Ashiya Station (JR West)

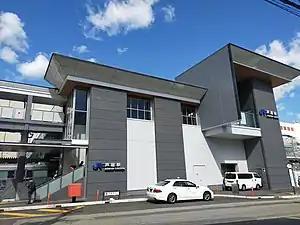
Ashiya Station, July 2022

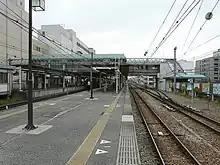
Platforms

Ashiya Station is served by the Tōkaidō Main Line (JR Kobe Line), and is located 575.6 kilometers from the terminus of the line at and 19.2 kilometers from . All JR Kobe Line commuter trains stop at Ashiya, and the station serves as the connection point between local trains and rapid/special rapid services.